Turret deck ship

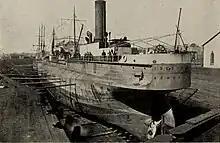
"Turret Age" in dry dock at St. John's, Newfoundland in 1899

The design was patented. Doxford's first ship, "Turret", was notable for her abnormally long and wide hatches in the turret, and self-trimming due to the rounded shape in the upper hold and lower turret. She was thus ideal for grain. "Turret" was designed for tonnage of at a load line draft of at . With engines aft the design was seen as ideal for the bulk oil trade meeting the latest Suez Canal regulations in which coal bunkers would be separated from oil cargo by a double bulkhead filled with water. The ship had an unusually high righting angle which was obtained whether full or lightly loaded. In particular the design was seen as a solution to the problem of strength and economical cost. On well deck ships the lack of a continuous line of the deck, one the turret ship design solved with a continuous line and solid structure up to the top of the turret, resulted in weakness with classification societies taking notice by requiring increased strengthening in construction. The long, wide hatches were seen as making the design especially suitable for carrying heavy or bulky machinery. That feature later resulted in cargoes such as long, wide girders and a 110-ton gun being easily loaded.